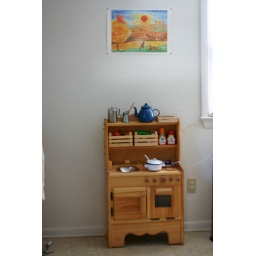
the girls kitchen in our kitchen.